Marco Cassetti

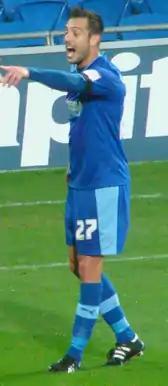
Cassetti playing for Watford

On 23 August 2012, Cassetti signed for Udinese on a one-year deal, agreeing to join Watford on a season-long loan on the same day. Udinese did not publicise their signing of Cassetti, meaning that it was a move purely for the benefit of the English Championship club.